Nizamabad district

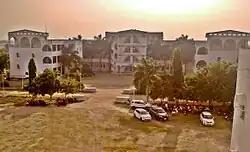
VREC, A Block, Nizamabad

Many engineering colleges are located in the district. Kshatriya College of Engineering, Armoor (KCEA) Vijay Rural Engineering College (VREC), affiliated with Jawaharlal Nehru Technological University, Hyderabad (JNTUH) is the reputed engineering college located in Telangana. Kakatiya Institutions of Nizamabad is a group of institutions known for their excellence in state of Telangana and the erstwhile Andhra Pradesh.